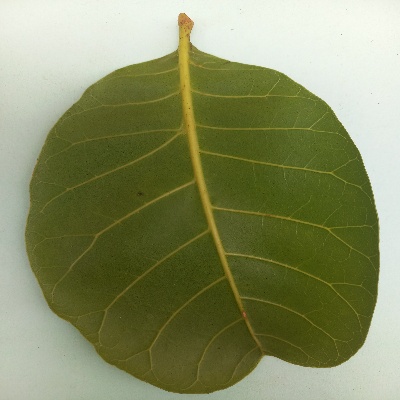
Crop: Cashew
Condition: healthy